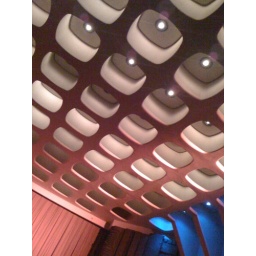
Curzon cinema, Mayfair. Amazing interior design, red velvet chairs in cinemas should be made the law. Incredibly striking ceiling.